Chadianzi station

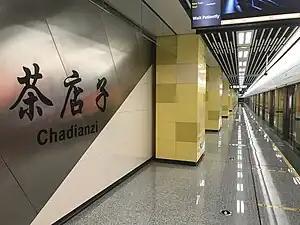

Chadianzi station is a metro station on Line 7 of the Chengdu Metro in China. It was opened on 6 December 2017.